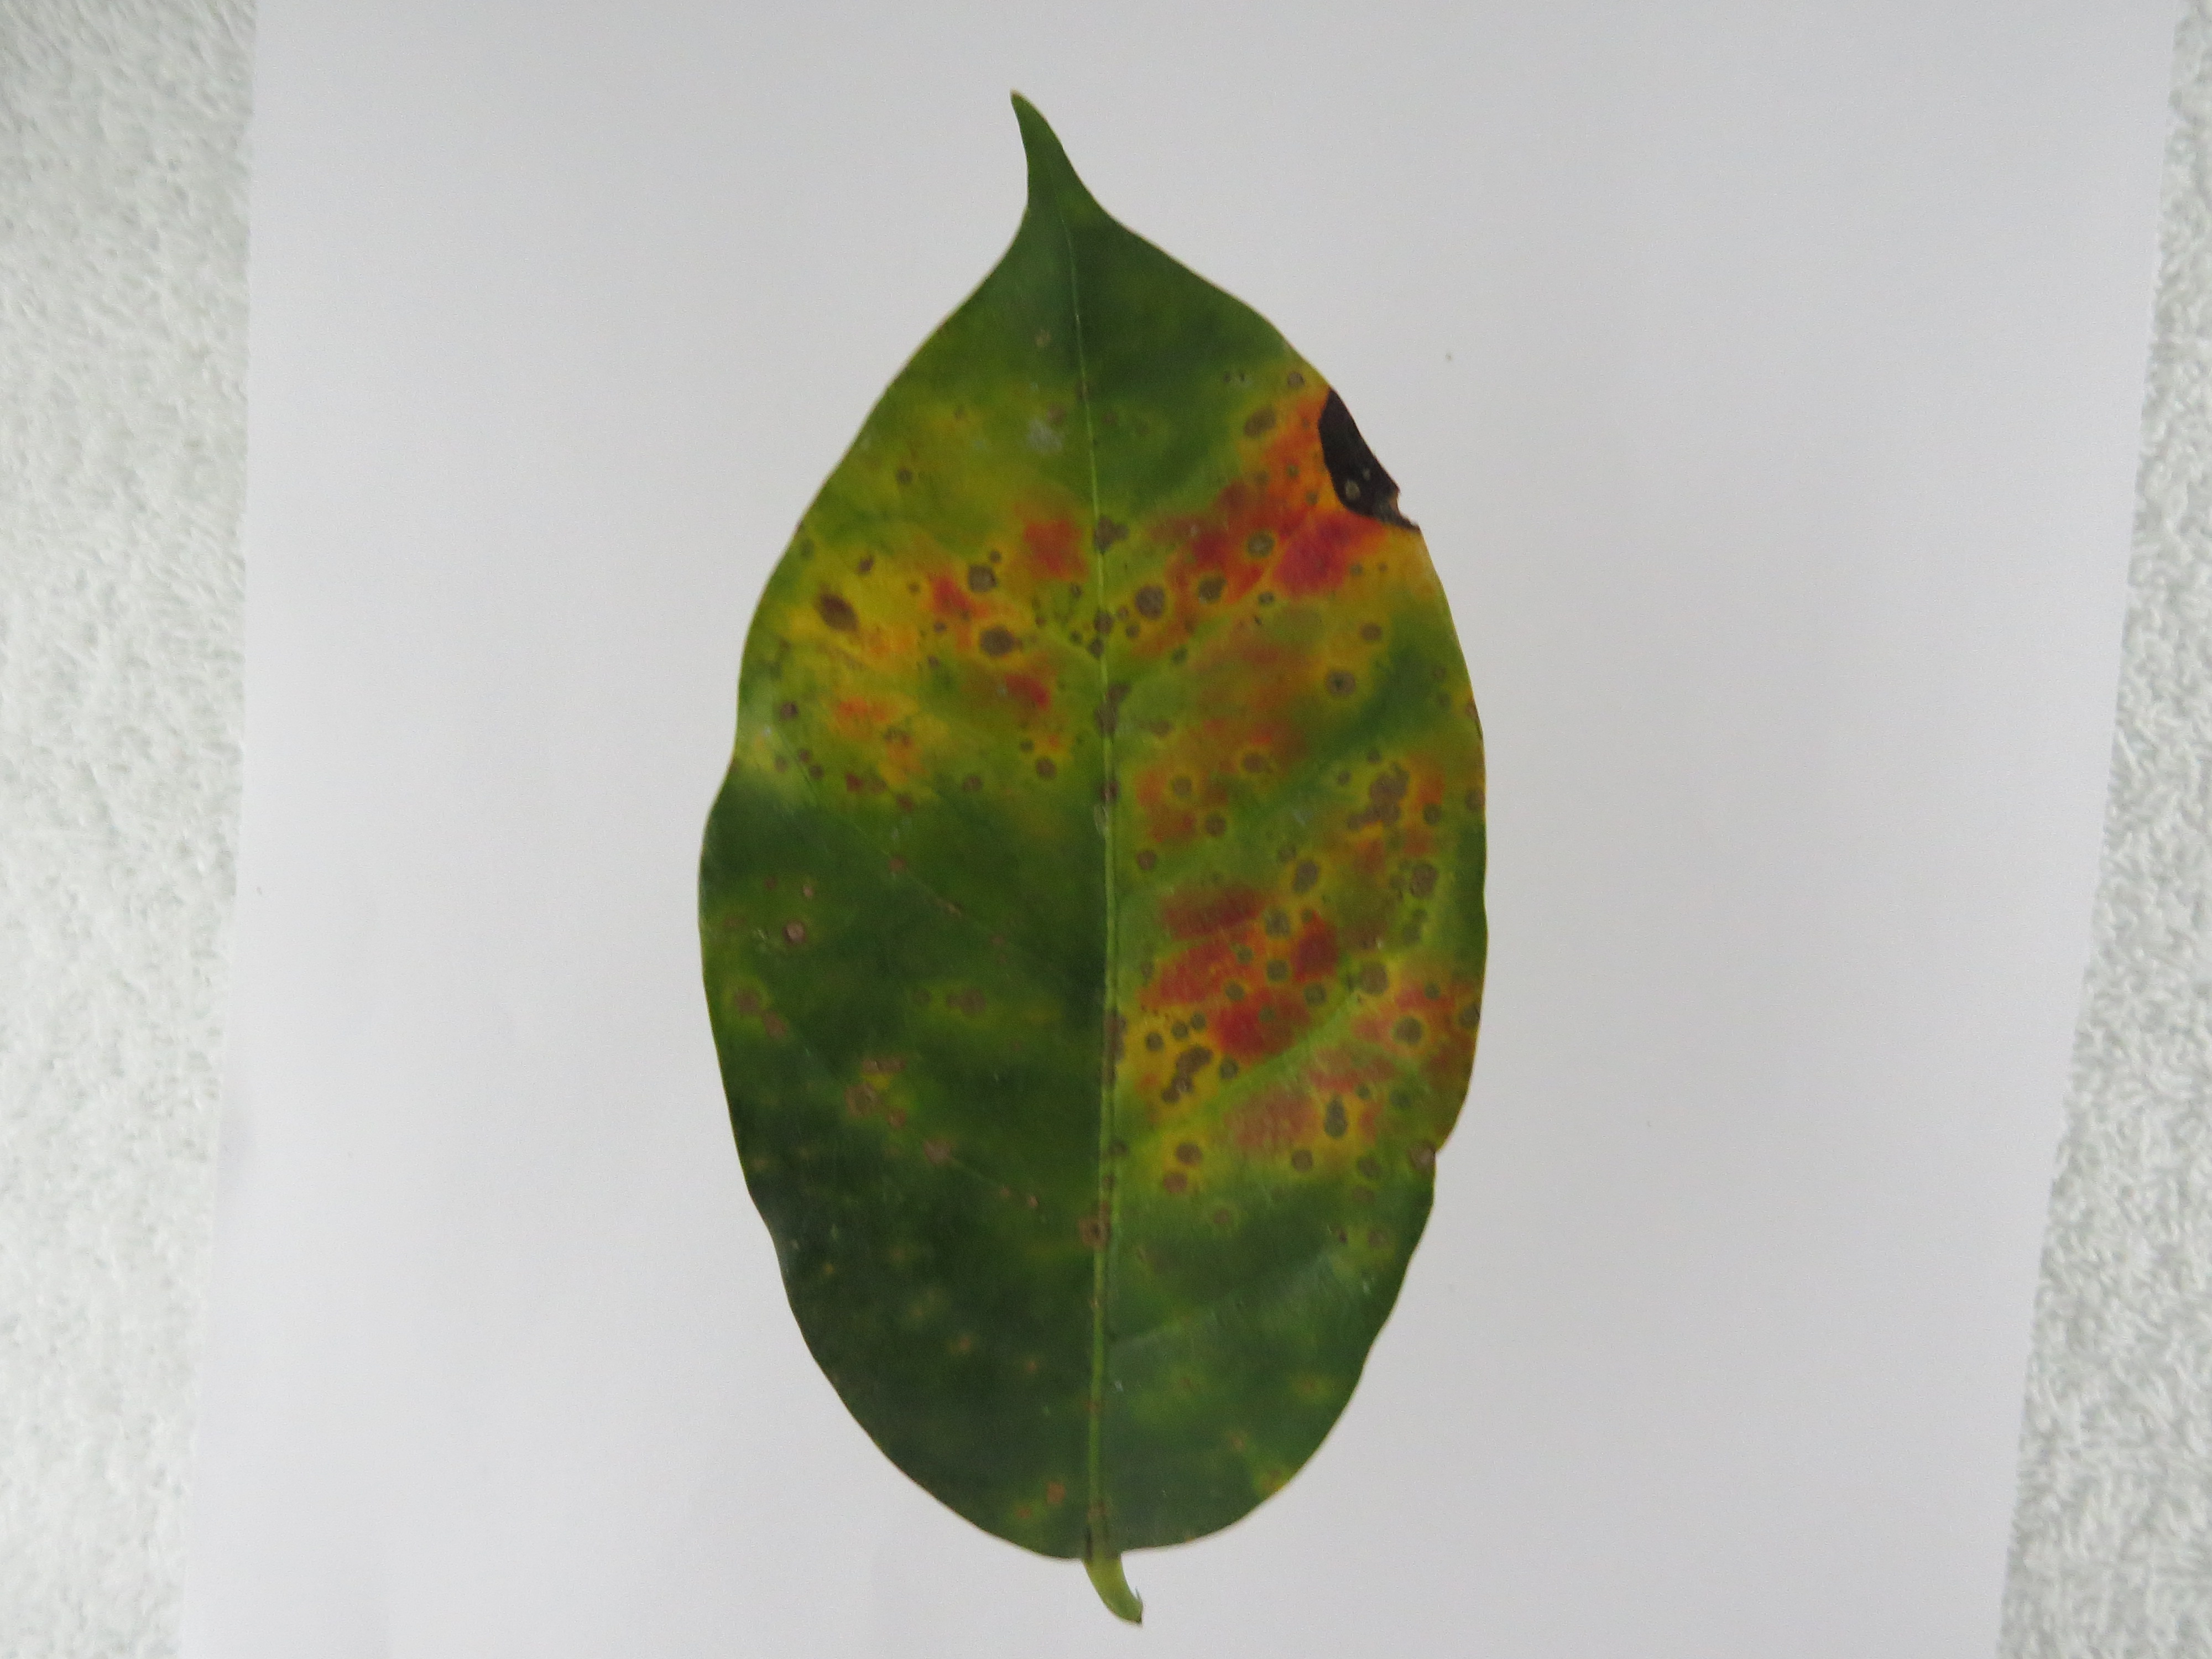
Label: phosphorus-P